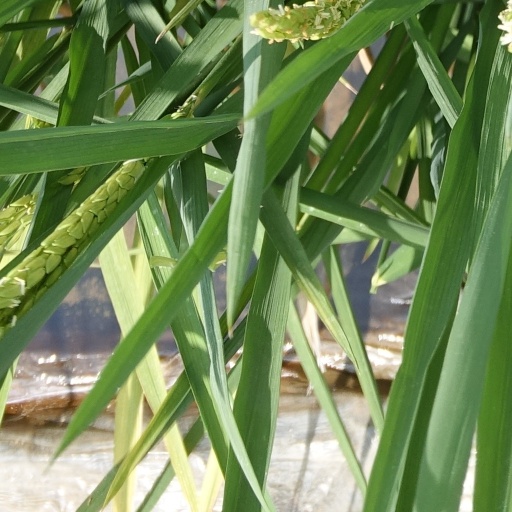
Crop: rice